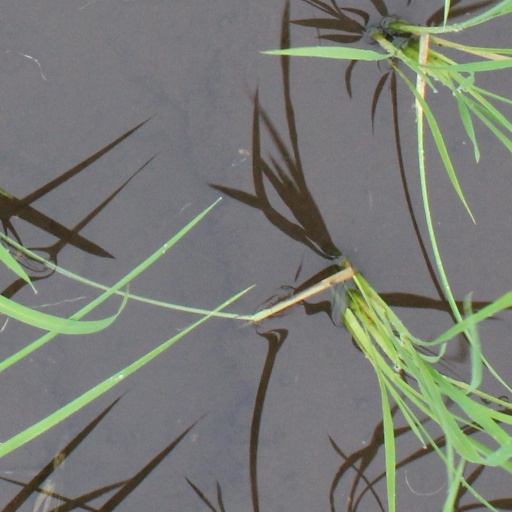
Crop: rice